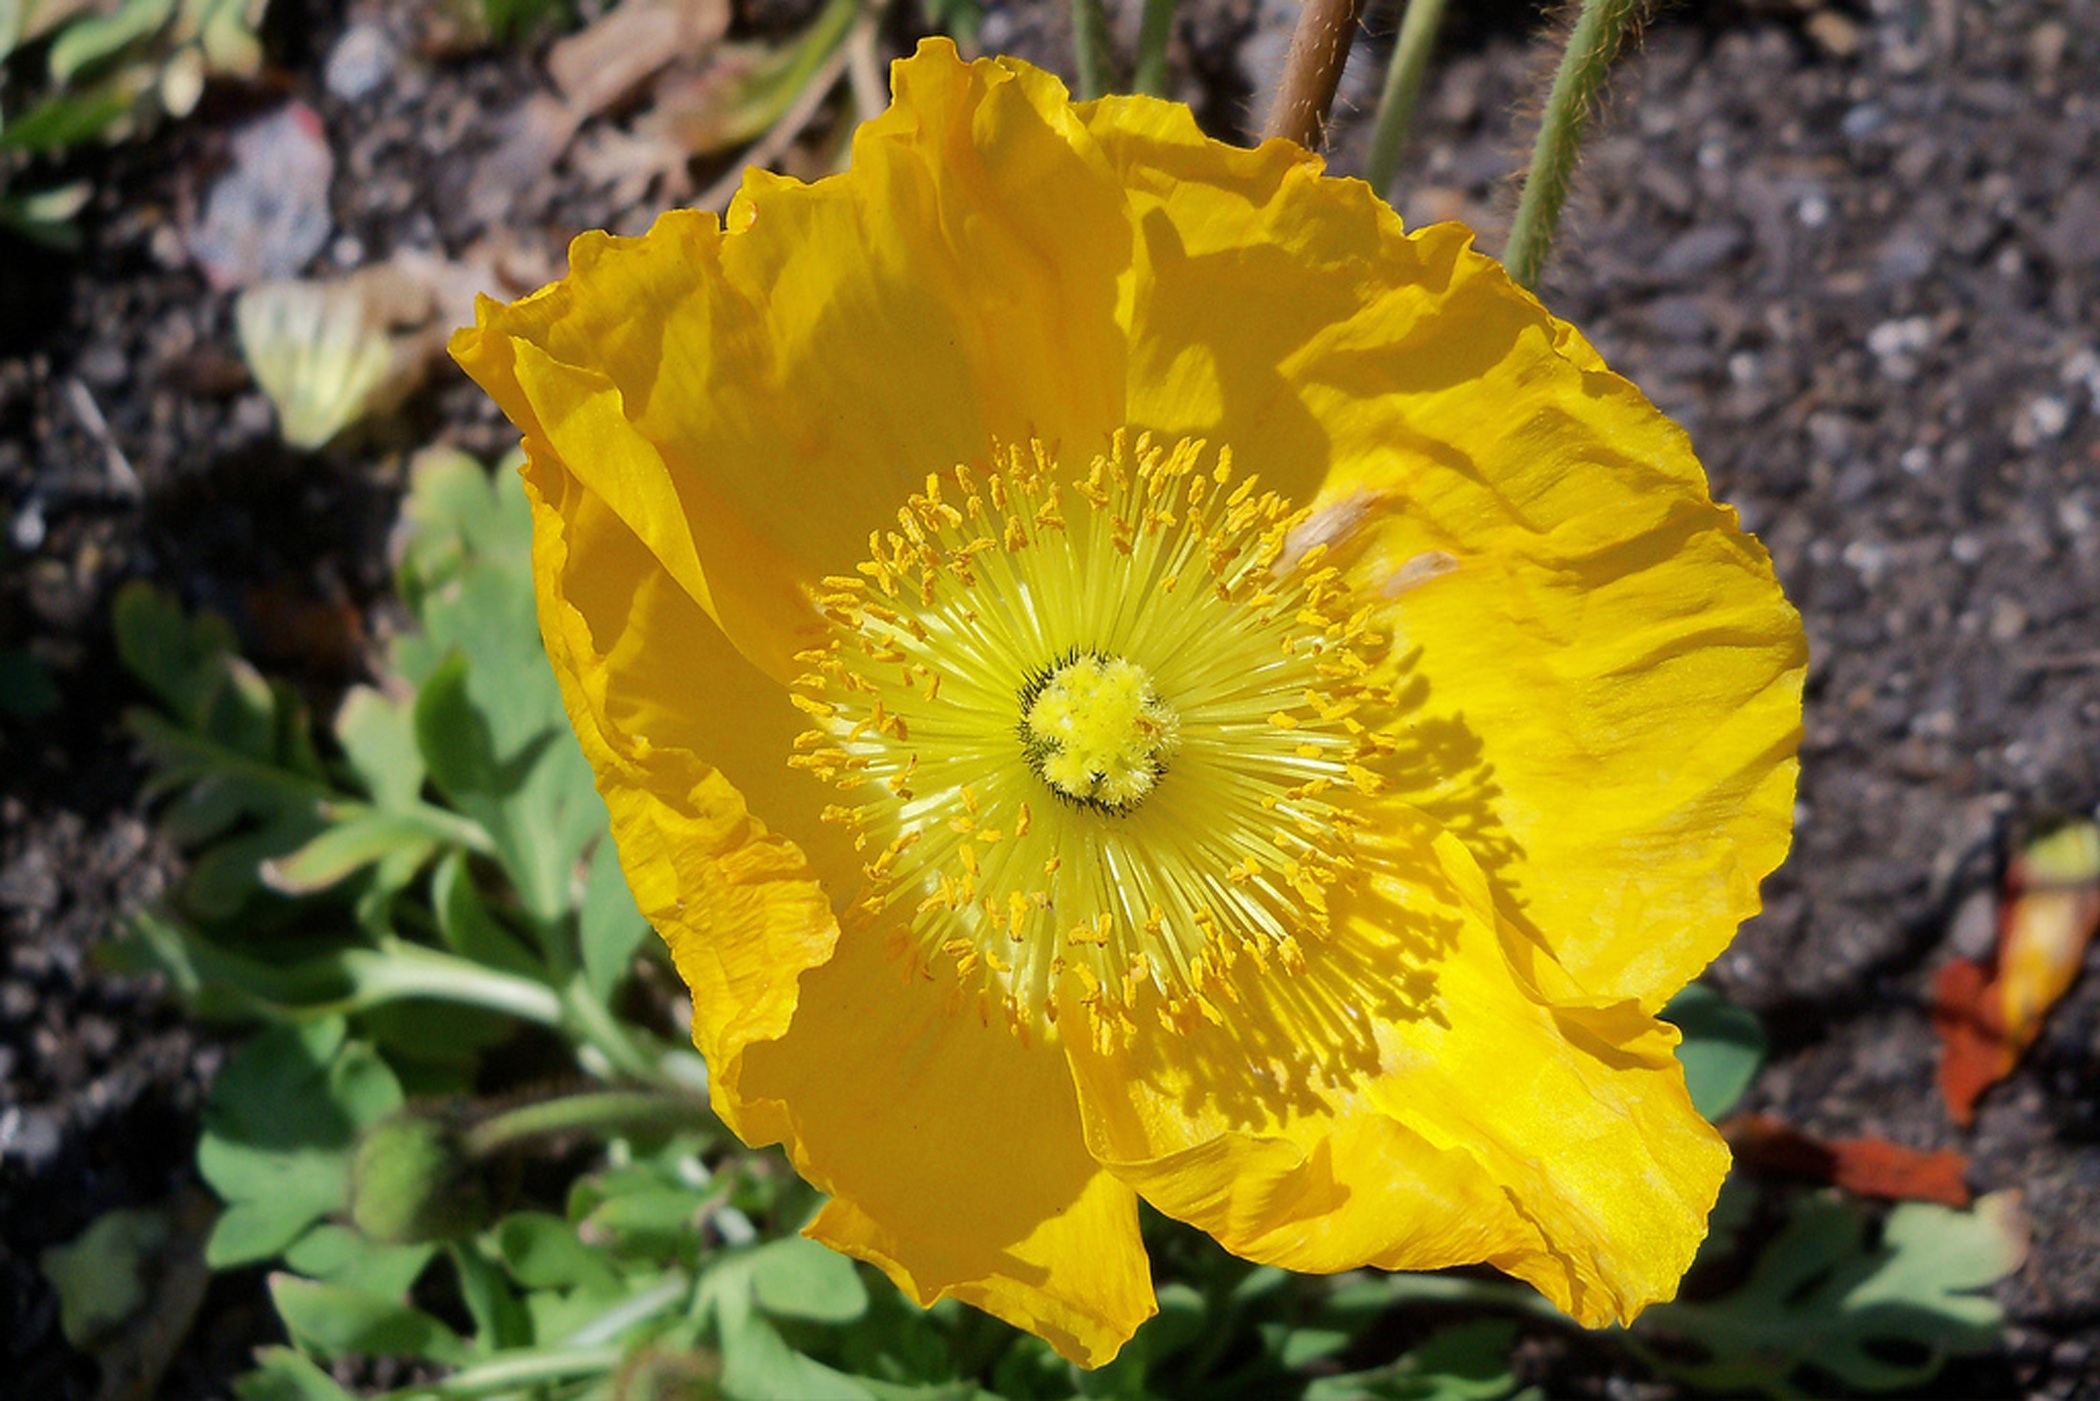
nature, blossom, plant, flower, produce, botany, yellow, flora, wildflower, beautiful, poppy, flowering plant, eschscholzia californica, land plant, poppy family, calochortus